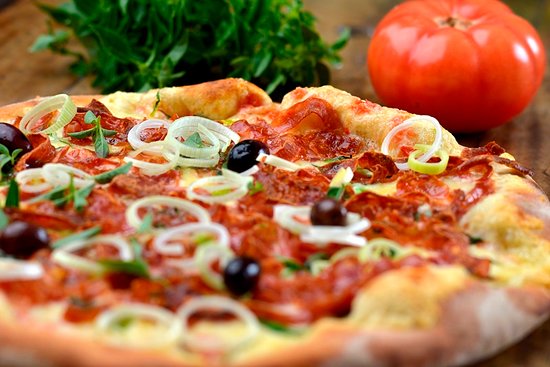
Dish: pizza